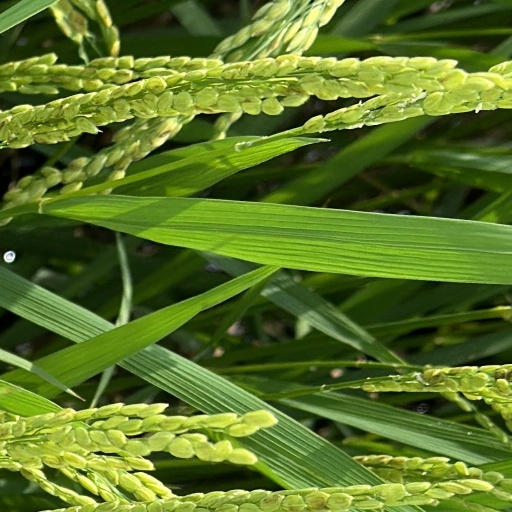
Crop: rice